FAM120AOS

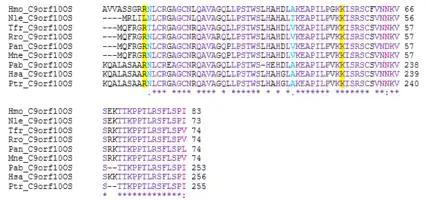

Two notable motifs found using a eukaryotic linear motif analysis for the human FAM120AOS protein 1 are TRG_RT_diArg_1 and TRG_NLS_MonoExtN_4. The TRG_RT_diArg_1 motif is a di Arginine retention/retrieving signal that is present on membrane proteins, where it serves for ER localization. The TRG_NLS_MonoExtN_4 is a NLS classical nuclear localization signal, which is possessed by many nuclear proteins, indicating that the human FAM120AOS protein 1 is a nuclear protein.